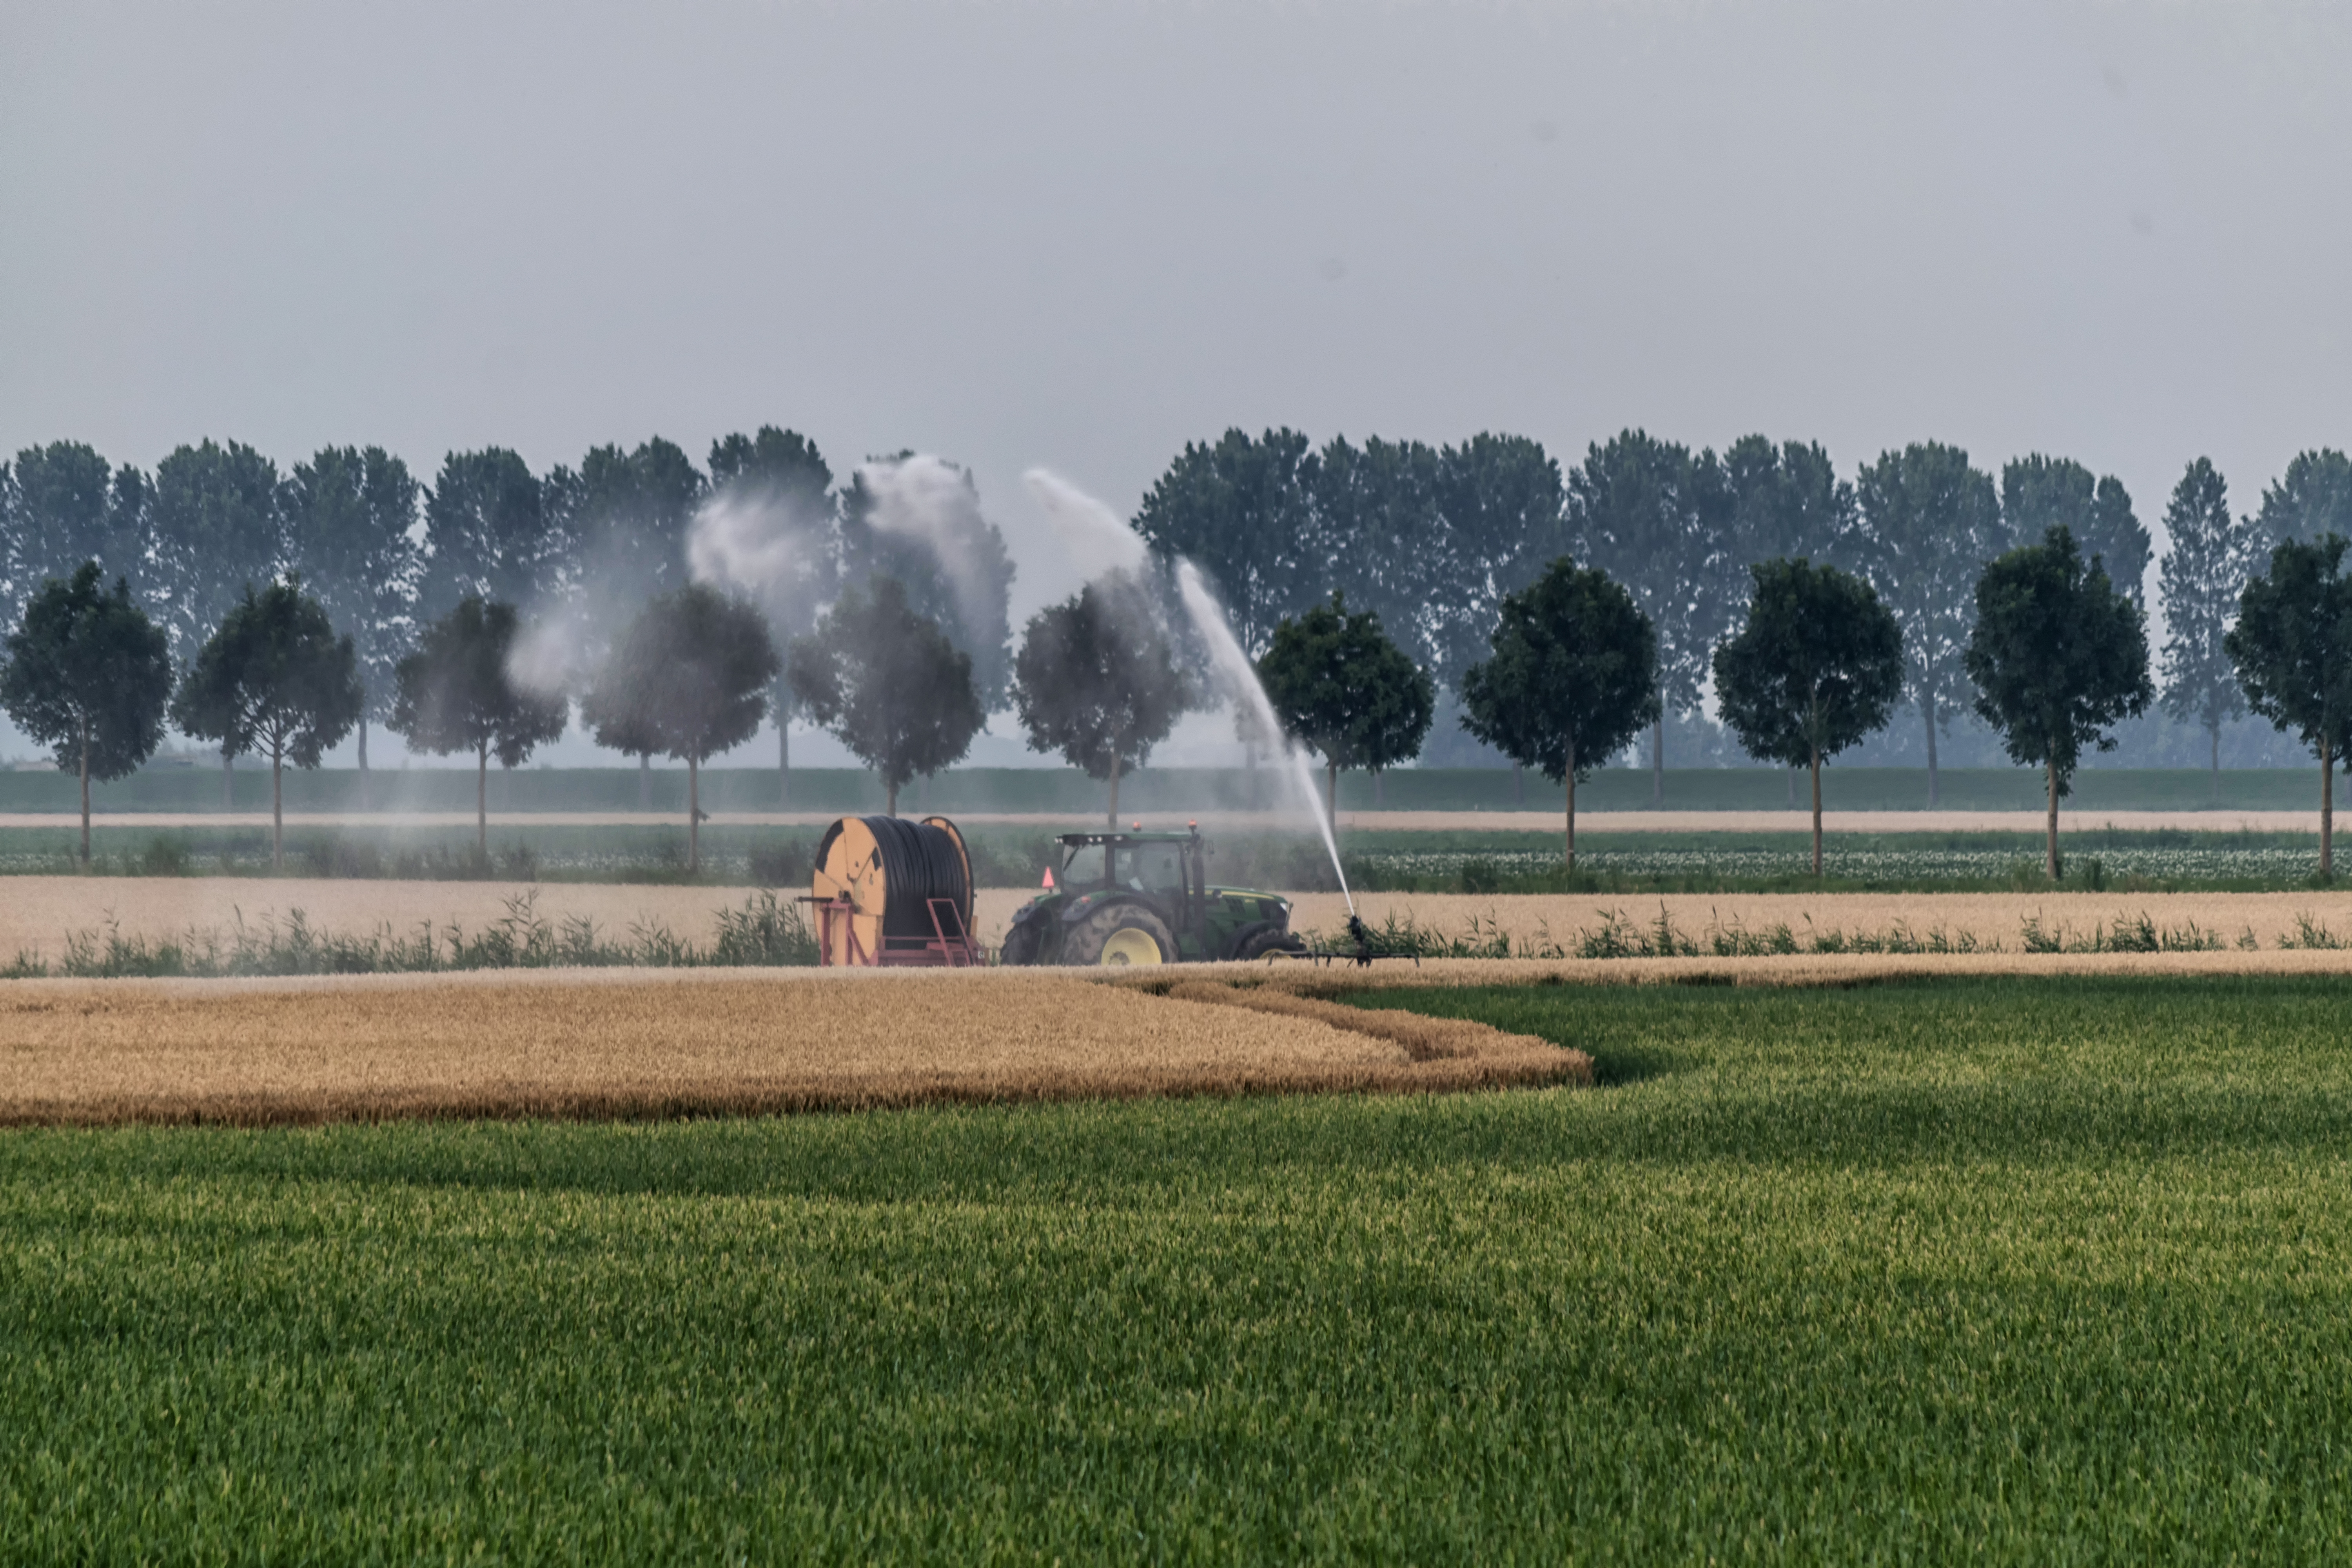
water, nature, grass, outdoor, tractor, field, farm, lawn, grain, morning, park, nikon, stadium, trees, memorial, nederland, netherlands, outdoorphotography, bomen, paulvandevelde, pdvandevelde, padagudaloma, natuurfotografie, naturephotographer, dordrecht, biesbosch, stoopbank, nederlandinfotos, noorderelsweg, boerenland, rural area, sproeien, atmospheric phenomenon, atmosphere of earth